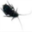
Label: cockroach